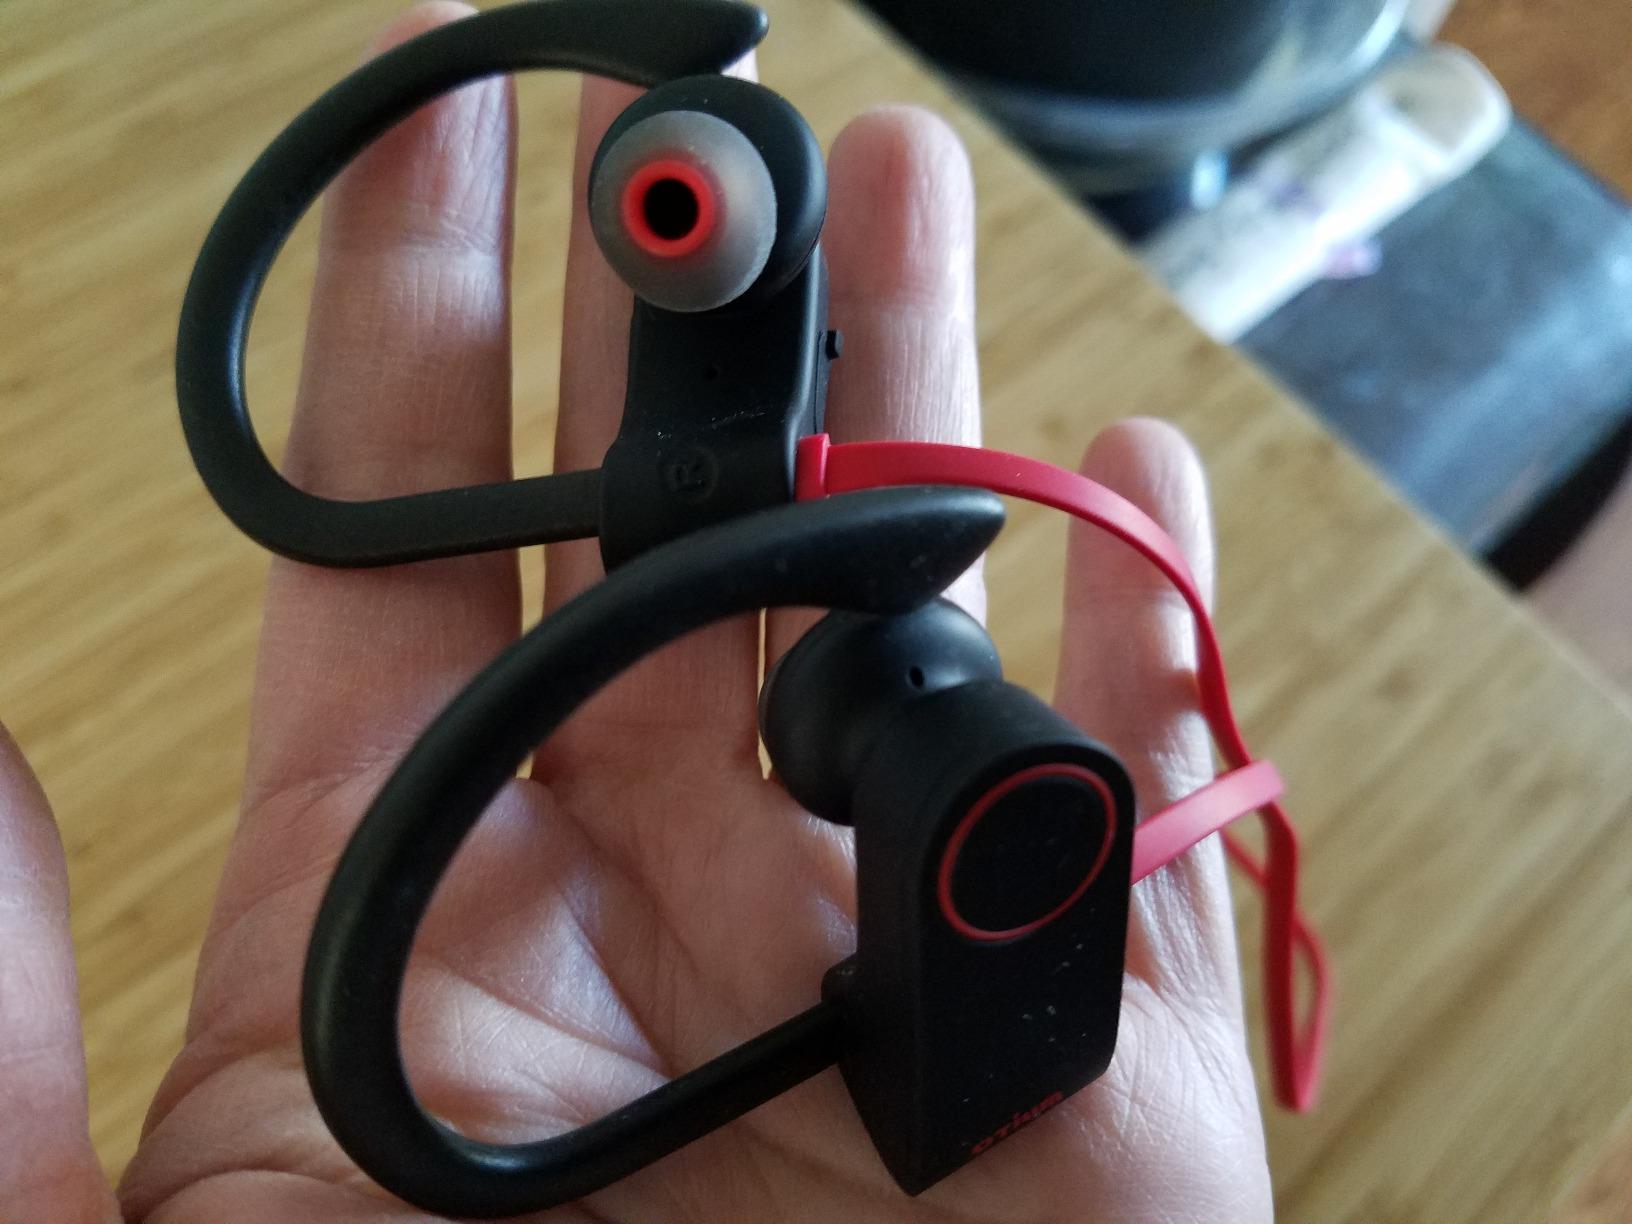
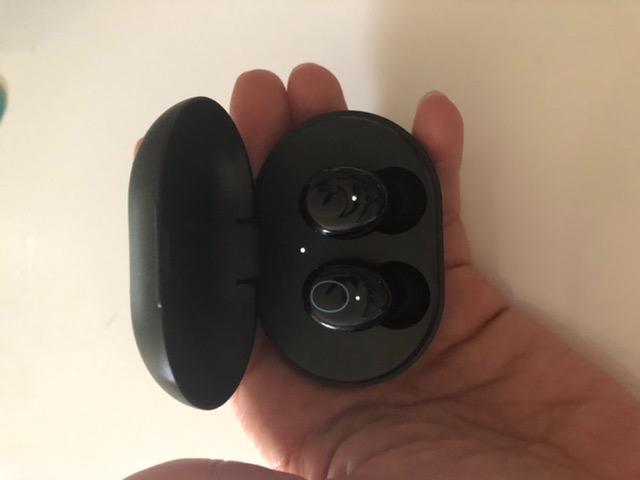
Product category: earbuds
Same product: no